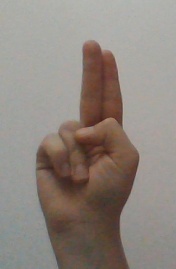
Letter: taa